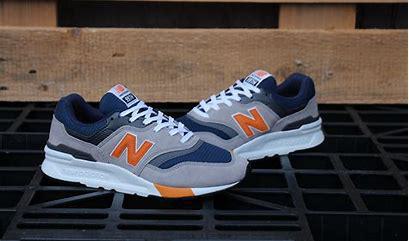
Brand: New
Model: Balance 997